Deva (1995 film)

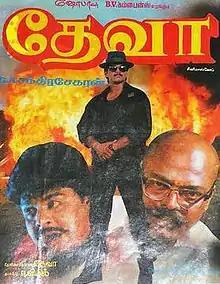
Poster

Deva is a 1995 Indian Tamil-language romantic action film directed by S. A. Chandrasekhar and produced by B. Vimal. The film stars Vijay, and debutante Swathi, while Sivakumar, Manorama, Mansoor Ali Khan and Manivannan play supporting roles. The film revolves around a couple who are deeply in love, but encounter opposition from the woman's father, who is head of the village. The father believes the man is not a suitable partner due to his perceived reputation. The film was released on 17 February 1995 and had a successful theatrical run of 100 days in Tamil Nadu.